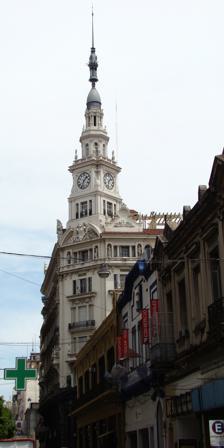
Building: Palacio Fuentes
Country: Argentina
Year built: 1927
Commercial, Office, Residential in Rosario, Argentina Palacio Fuentes Palacio Fuentes General information Type Commercial, Office, Residential Location Rosario , Argentina Construction started 1923 Completed 1927 Height 60 m (200 ft) Design and construction Architect(s) Juan Bautista Durand The Palacio Fuentes is considered one of the architectural landmarks in Rosario , Argentina . The eclectic edifice in a predominant Beaux-Arts style is located at 722 Sarmiento Street in the heart of Rosario's business district, at the intersection with Santa Fe St. The palace was named after Juan Fuentes Echeverría, the businessman who commissioned the construction of the building that today still bears his name. The Developer Ferrarese Bros. Enrico & Guido Juan Fuentes Echeverría was a Spanish immigrant who settled in Rosario in 1868. Fuentes first worked as a farmer in the neighboring province of Entre Ríos , and later as a dishwasher in Rosario. Eventually he was able to buy a horse-driven cart that he used primarily for scrap metal, which he bought and resold for a good profit. He eventually became a landowner, a stockbreeder and a major player in the agricultural boom of Argentina as a consequence of the high demand for grain in Europe during and after World War I. Immigration to Argentina soon resulted in a shortage of living space, and in the early twenties real estate suddenly became a good business opportunity. Juan Fuentes took advantage of the opportunity, purchasing a lot in the heart of the city's commercial district where he planned to erect the tallest structure in Rosario, a building that would be a reflection of his success. The project Construction site Juan Fuentes summoned Juan Bautista Durand, one of the leading architects of his time, one of great experience, not just in Rosario but in the capital city of Buenos Aires, in Córdoba and elsewhere in Argentina. Durand had been responsible for the building of the Federación Agraria Argentina, Club Rosarino de Pelota, and had also been among the founders of the Sociedad de Architectos de Rosario and a faculty member with the Universidad del Litoral , where he pioneered the School of Architecture. Durand was the ideal candidate for the monumental task of building the Palacio Fuentes. Main brass gates Detail, bust by Enrique Ferrarese (left panel) After approval by Fuentes Echeverría, the master plans and blueprints were then turned over to master mason and constructor Enrique Ferrarese of Ferrarese Hnos. y Cía. . The construction took place between 1923 and 1927. The upper floors were to be designated for multiple purposes. The units differ in size and floor plans. Most were conceived as a maze of corridors and openings leading to internal patios. There were offices on the second floor (first in Argentine terms), a dining saloon/tea room and delicatessen, and a cellar with a dance floor in the basement known as the Café Cifré. Ramón Cifré's cafe was richly decorated, some of its details probably inspired by the great coffee houses of Madrid. There were Spanish tiles, dark boiserie with exquisite details, stained glass windows and large mirrors. There was a majolica mural with rural and urban scenes evoking the birthplace of Fuentes in Spain (which still survives, hidden from public view), tapestries by Alfredo Guido, and paintings by Lucio Fontana. The bar counter was made of silver from the mines of Cerro Rico in Bolivia and rested on seven sculptures by Battilana. The main entrance, at the intersection of the streets named Santa Fe and Sarmiento, was showcased by a magnificent set of brass gates framed by a portico with Corinthian columns . The lower façade of the palace is made of dark green granite from Germany . The upper floors feature more Corinthian columns and a loggia with statues. The top floor is crowned by a clock tower guarded by life-sized statues of Venus, Aphrodite and Apollo carved in Italian marble. Above the clock rises a 195-foot lightning rod made from Fuentes's own plow share. Copper lanterns approximately twelve feet tall hang from chains hooked to stands bolted to the exterior walls between the white arches of the balconies, adding a Moorish touch to the already eclectic design. The gates The front gates, centered on the southwest corner of the intersection, were made of electrolytic bronze in Greece and consist of a twin set of five paneled vertical sides 3 meters wide by 5 meters high. The door was designed by Manuel Ocampo, inspired by the 14th Century Porta del Paradiso at the Baptistry of San Giovanni in Florence , Italy . Following the Gothic tradition, the door features chiseled bronze busts of the Fuentes, Durand, and Ferrarese. Other reliefs in the gates represent the Seasons, the Four Cardinals, the Muses and the Native Argentine. The central panels bear the monogram of the proprietor, Juan Fuentes. All the inscriptions are in Greek . The other doors on the ground floor have reliefs of the faces of former presidents of Argentina Nicolás Avellaneda and Julio Argentino Roca . References